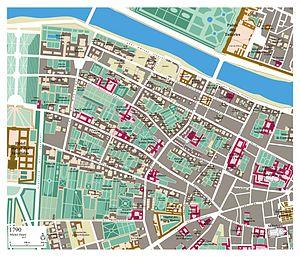
Le faubourg Saint-Germain en 1790
Le faubourg Saint-Germain était une agglomération « hors-les-murs » de Paris, construite au-delà de l'abbaye de Saint-Germain-des-Prés. Il s'étend de l'abbaye à l'École militaire.